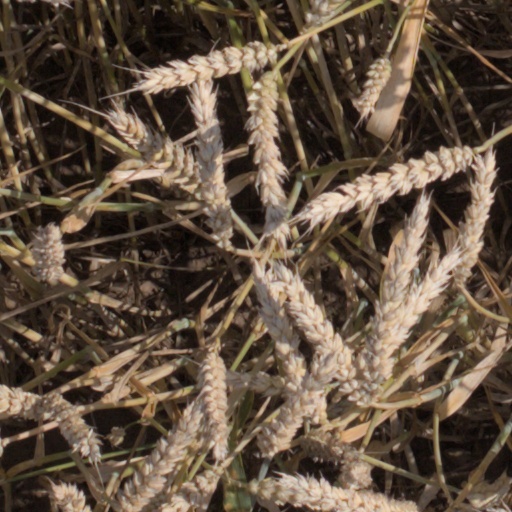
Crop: wheat